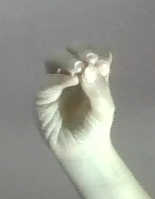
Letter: ha